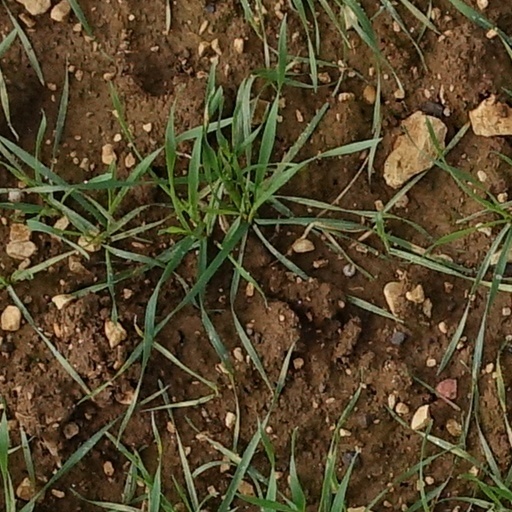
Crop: wheat